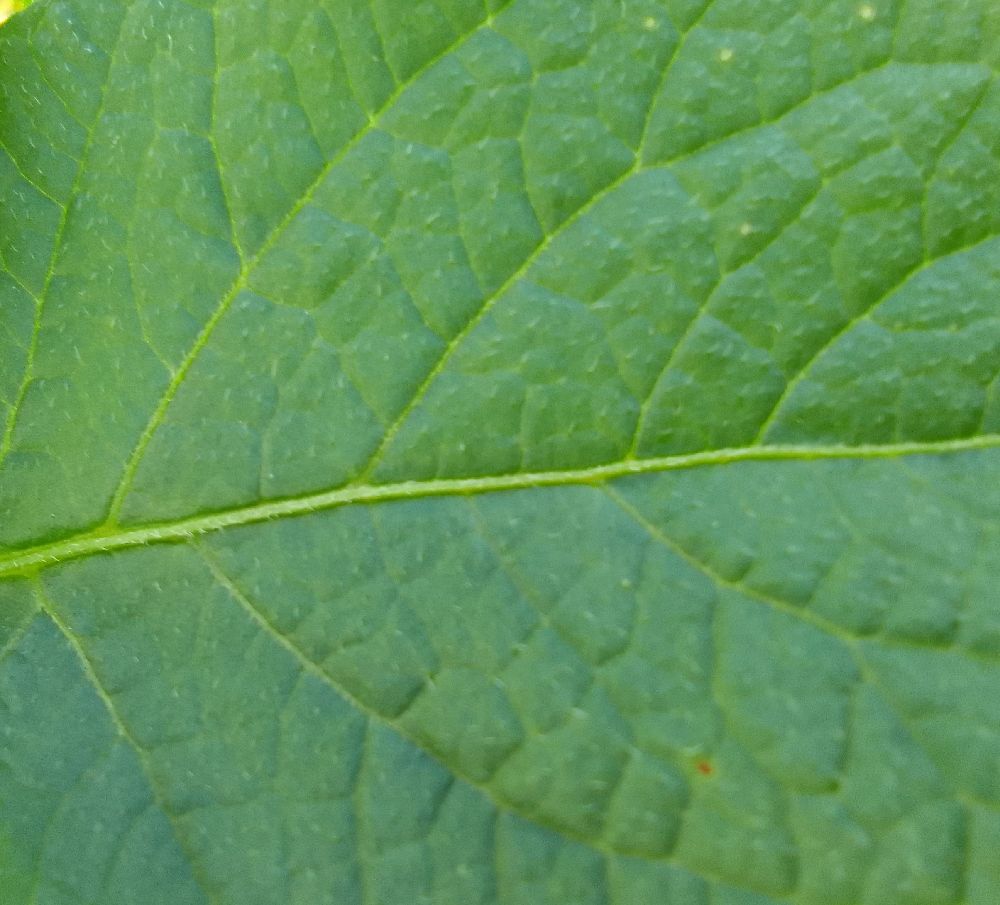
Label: Healthy